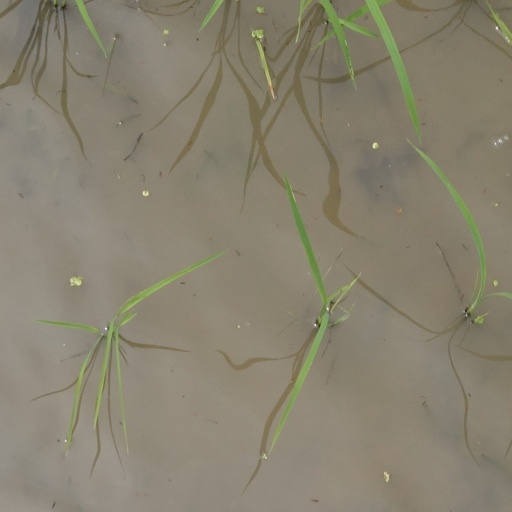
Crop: rice